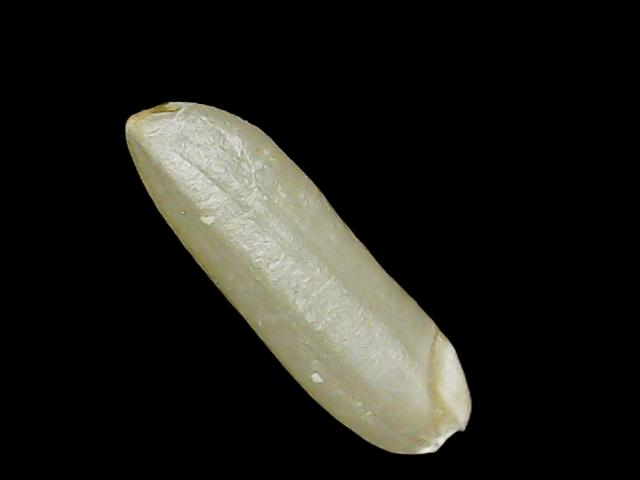
Rice variety: Binadhan26